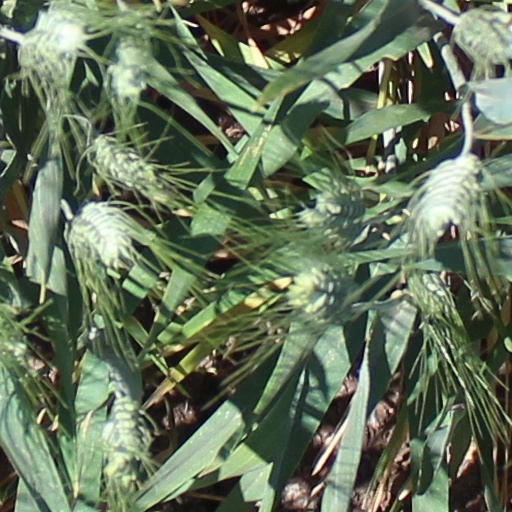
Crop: wheat